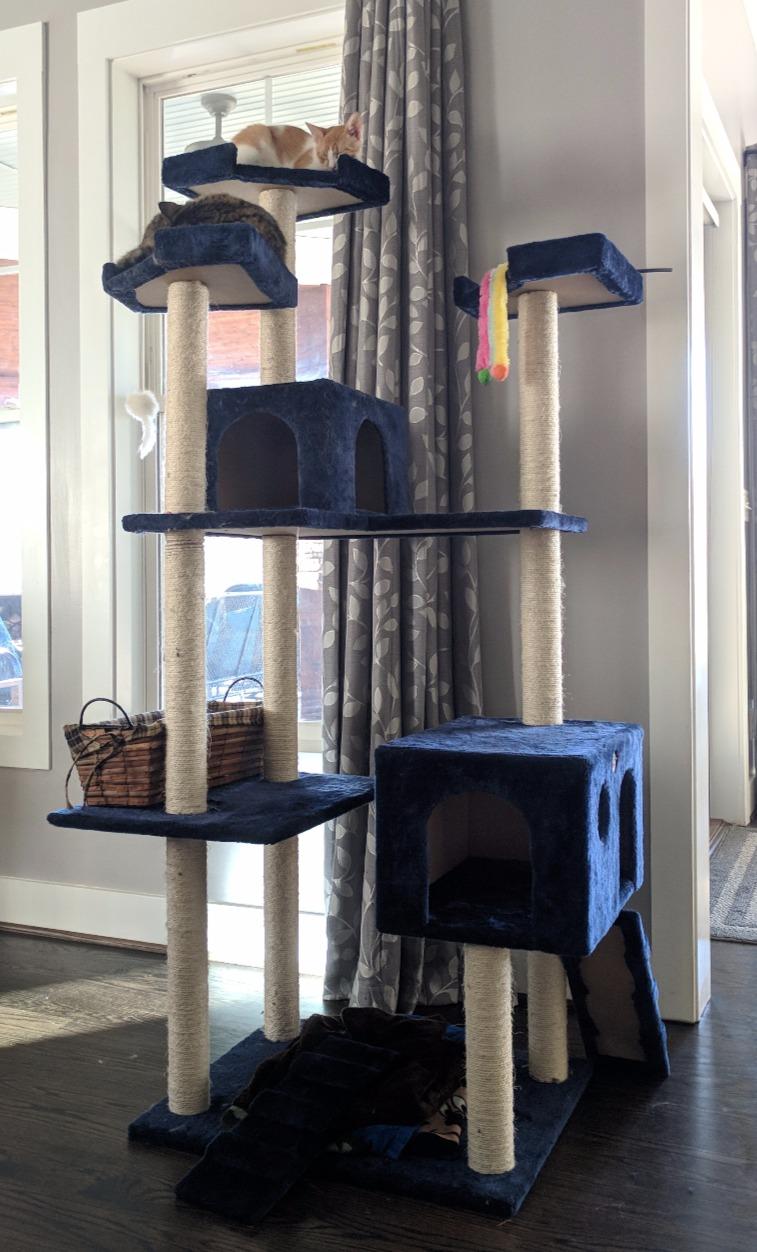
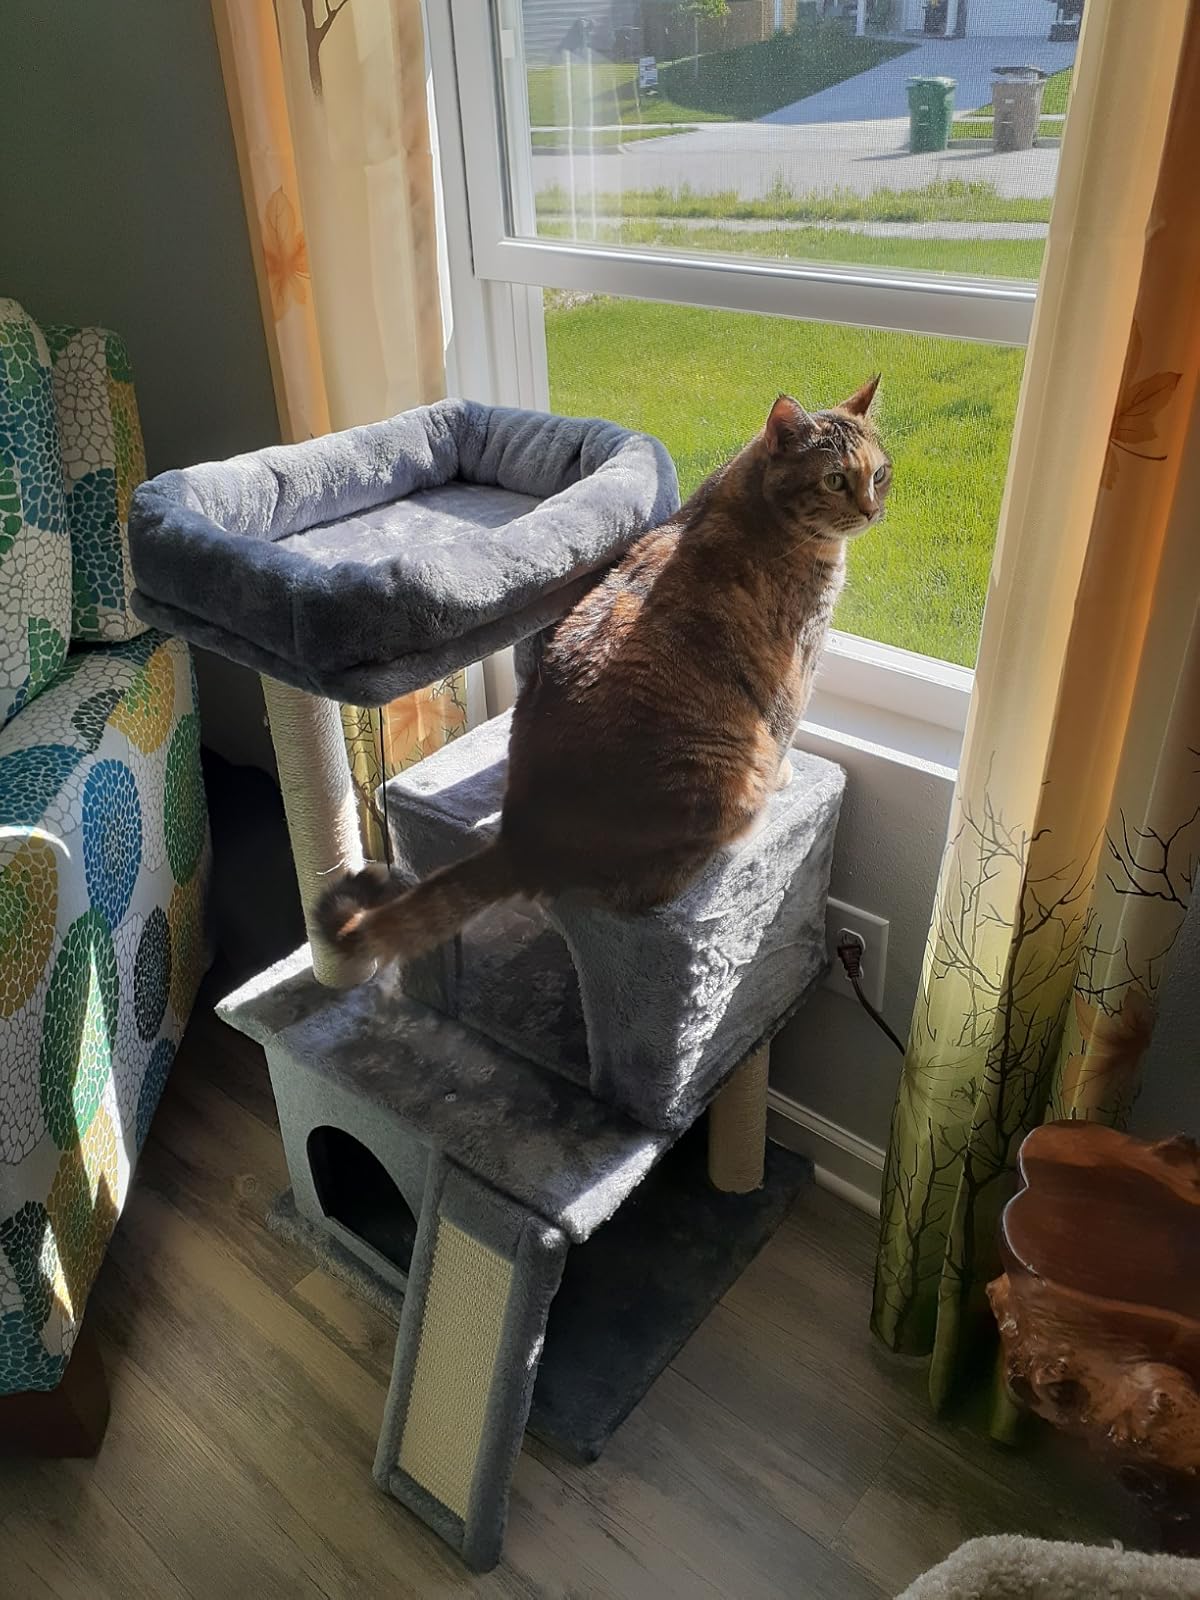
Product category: items_cat tree
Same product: no